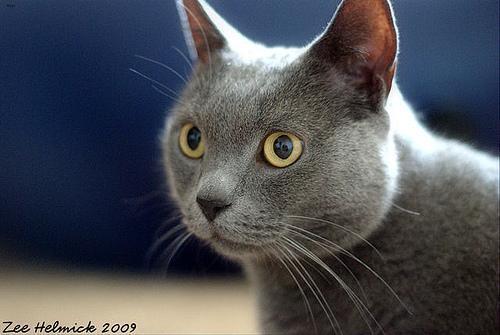
British Shorthair